Sandnes Ulf

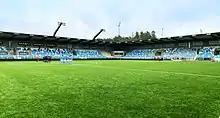
Øster Hus Arena

Sandnes Ulf are playing their home games at Øster Hus Arena, which is located next to their old stadium. The stadium is an all-seater with a capacity of 6,046 spectators.